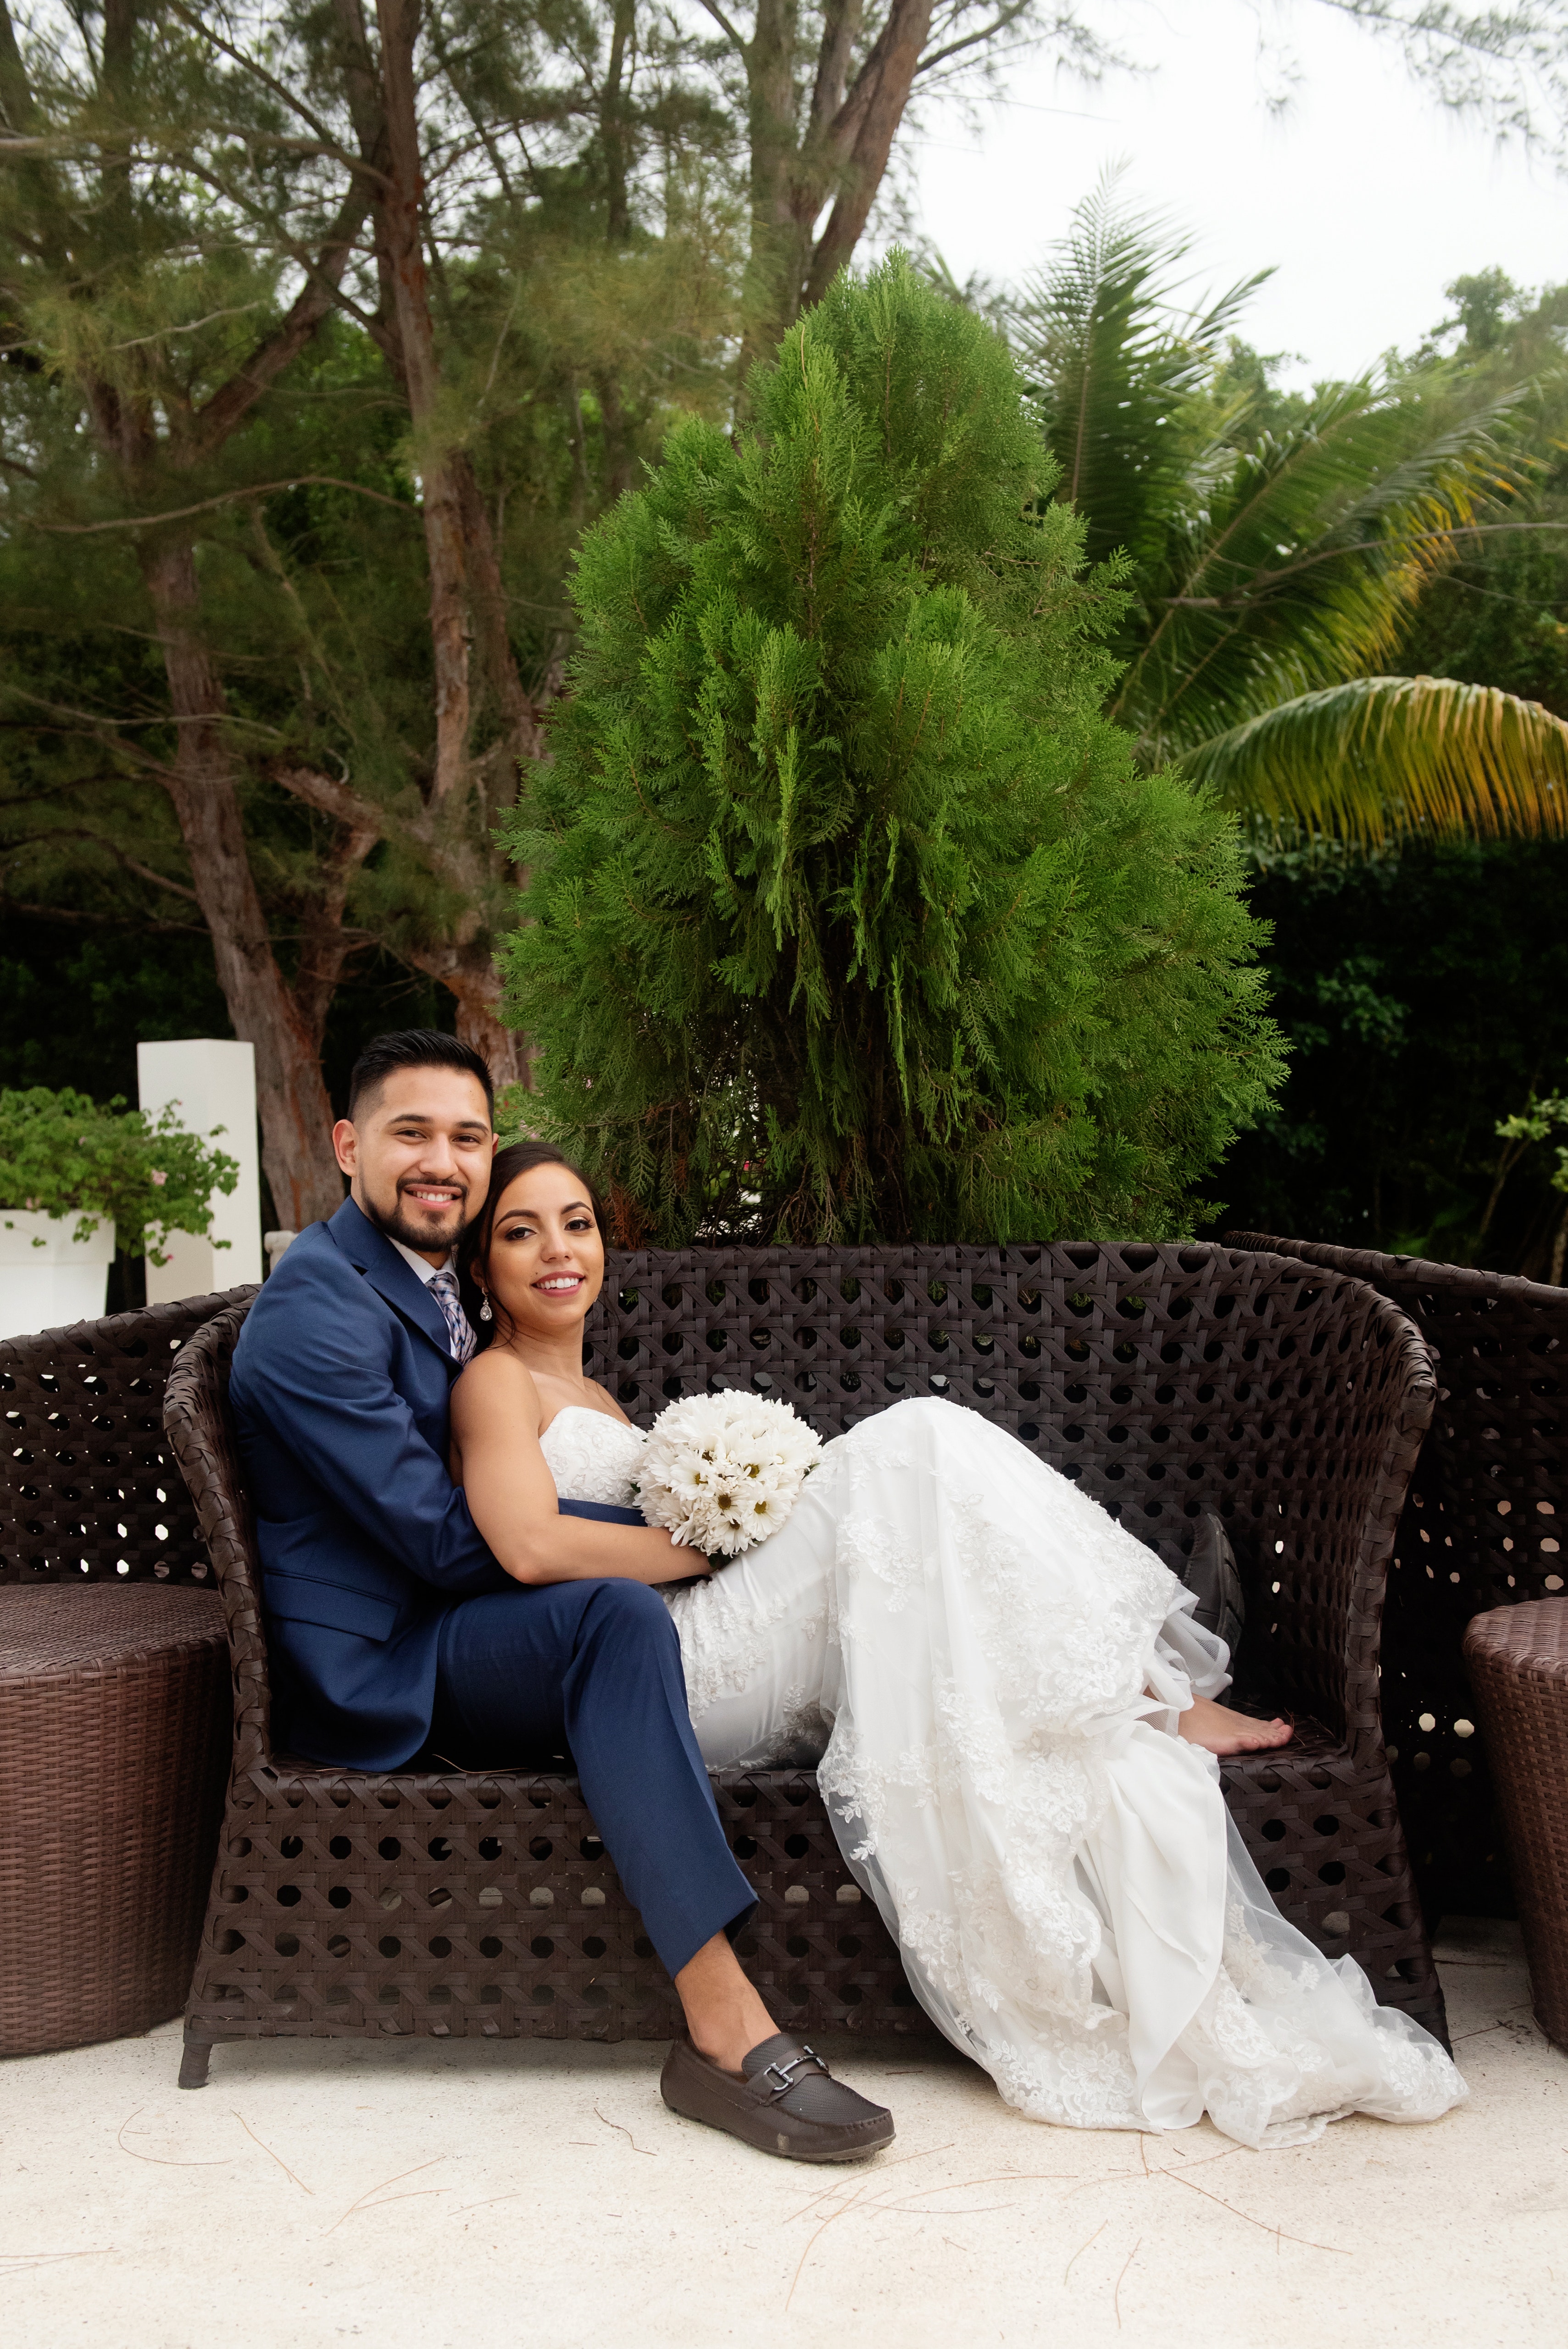
photograph, botany, sitting, dress, photography, tree, ceremony, bride, leg, wedding, leisure, wedding dress, garden, gown, backyard, plant, happy, bridal clothing, formal wear, romance, photo shoot